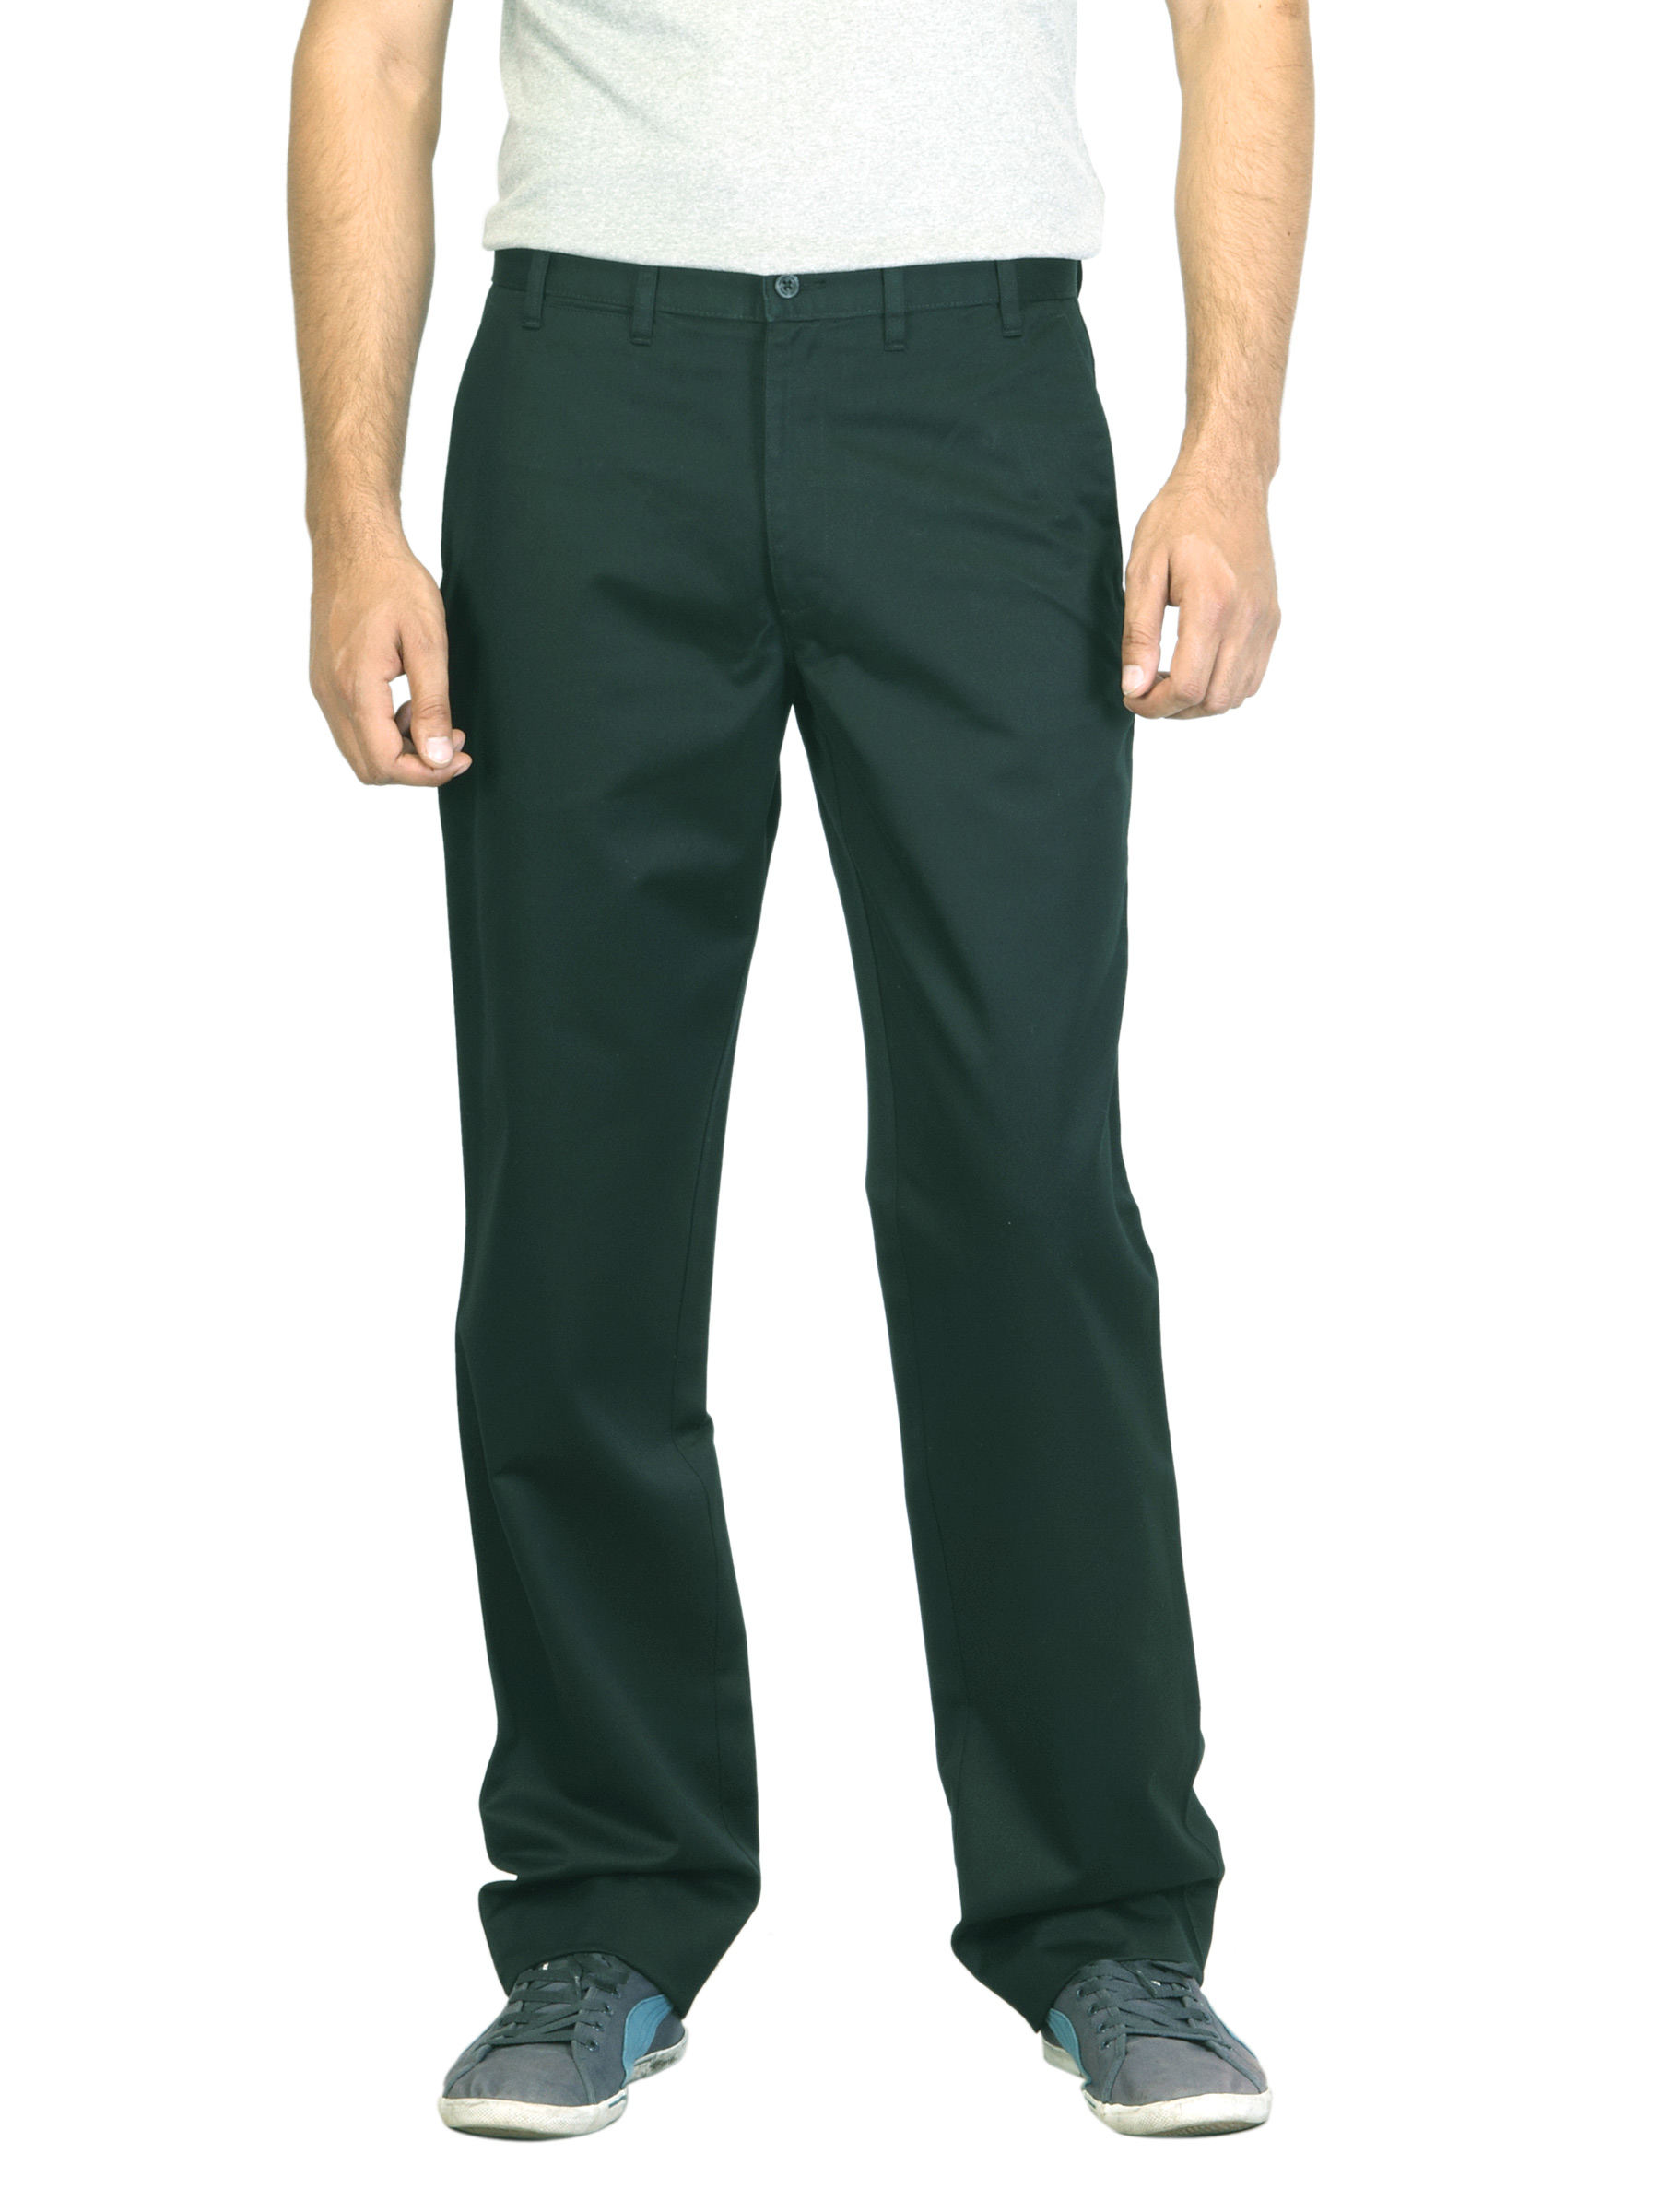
Scullers Men Black Trousers
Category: Apparel / Bottomwear / Trousers
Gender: Men
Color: Black
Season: Summer 2012
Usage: Casual